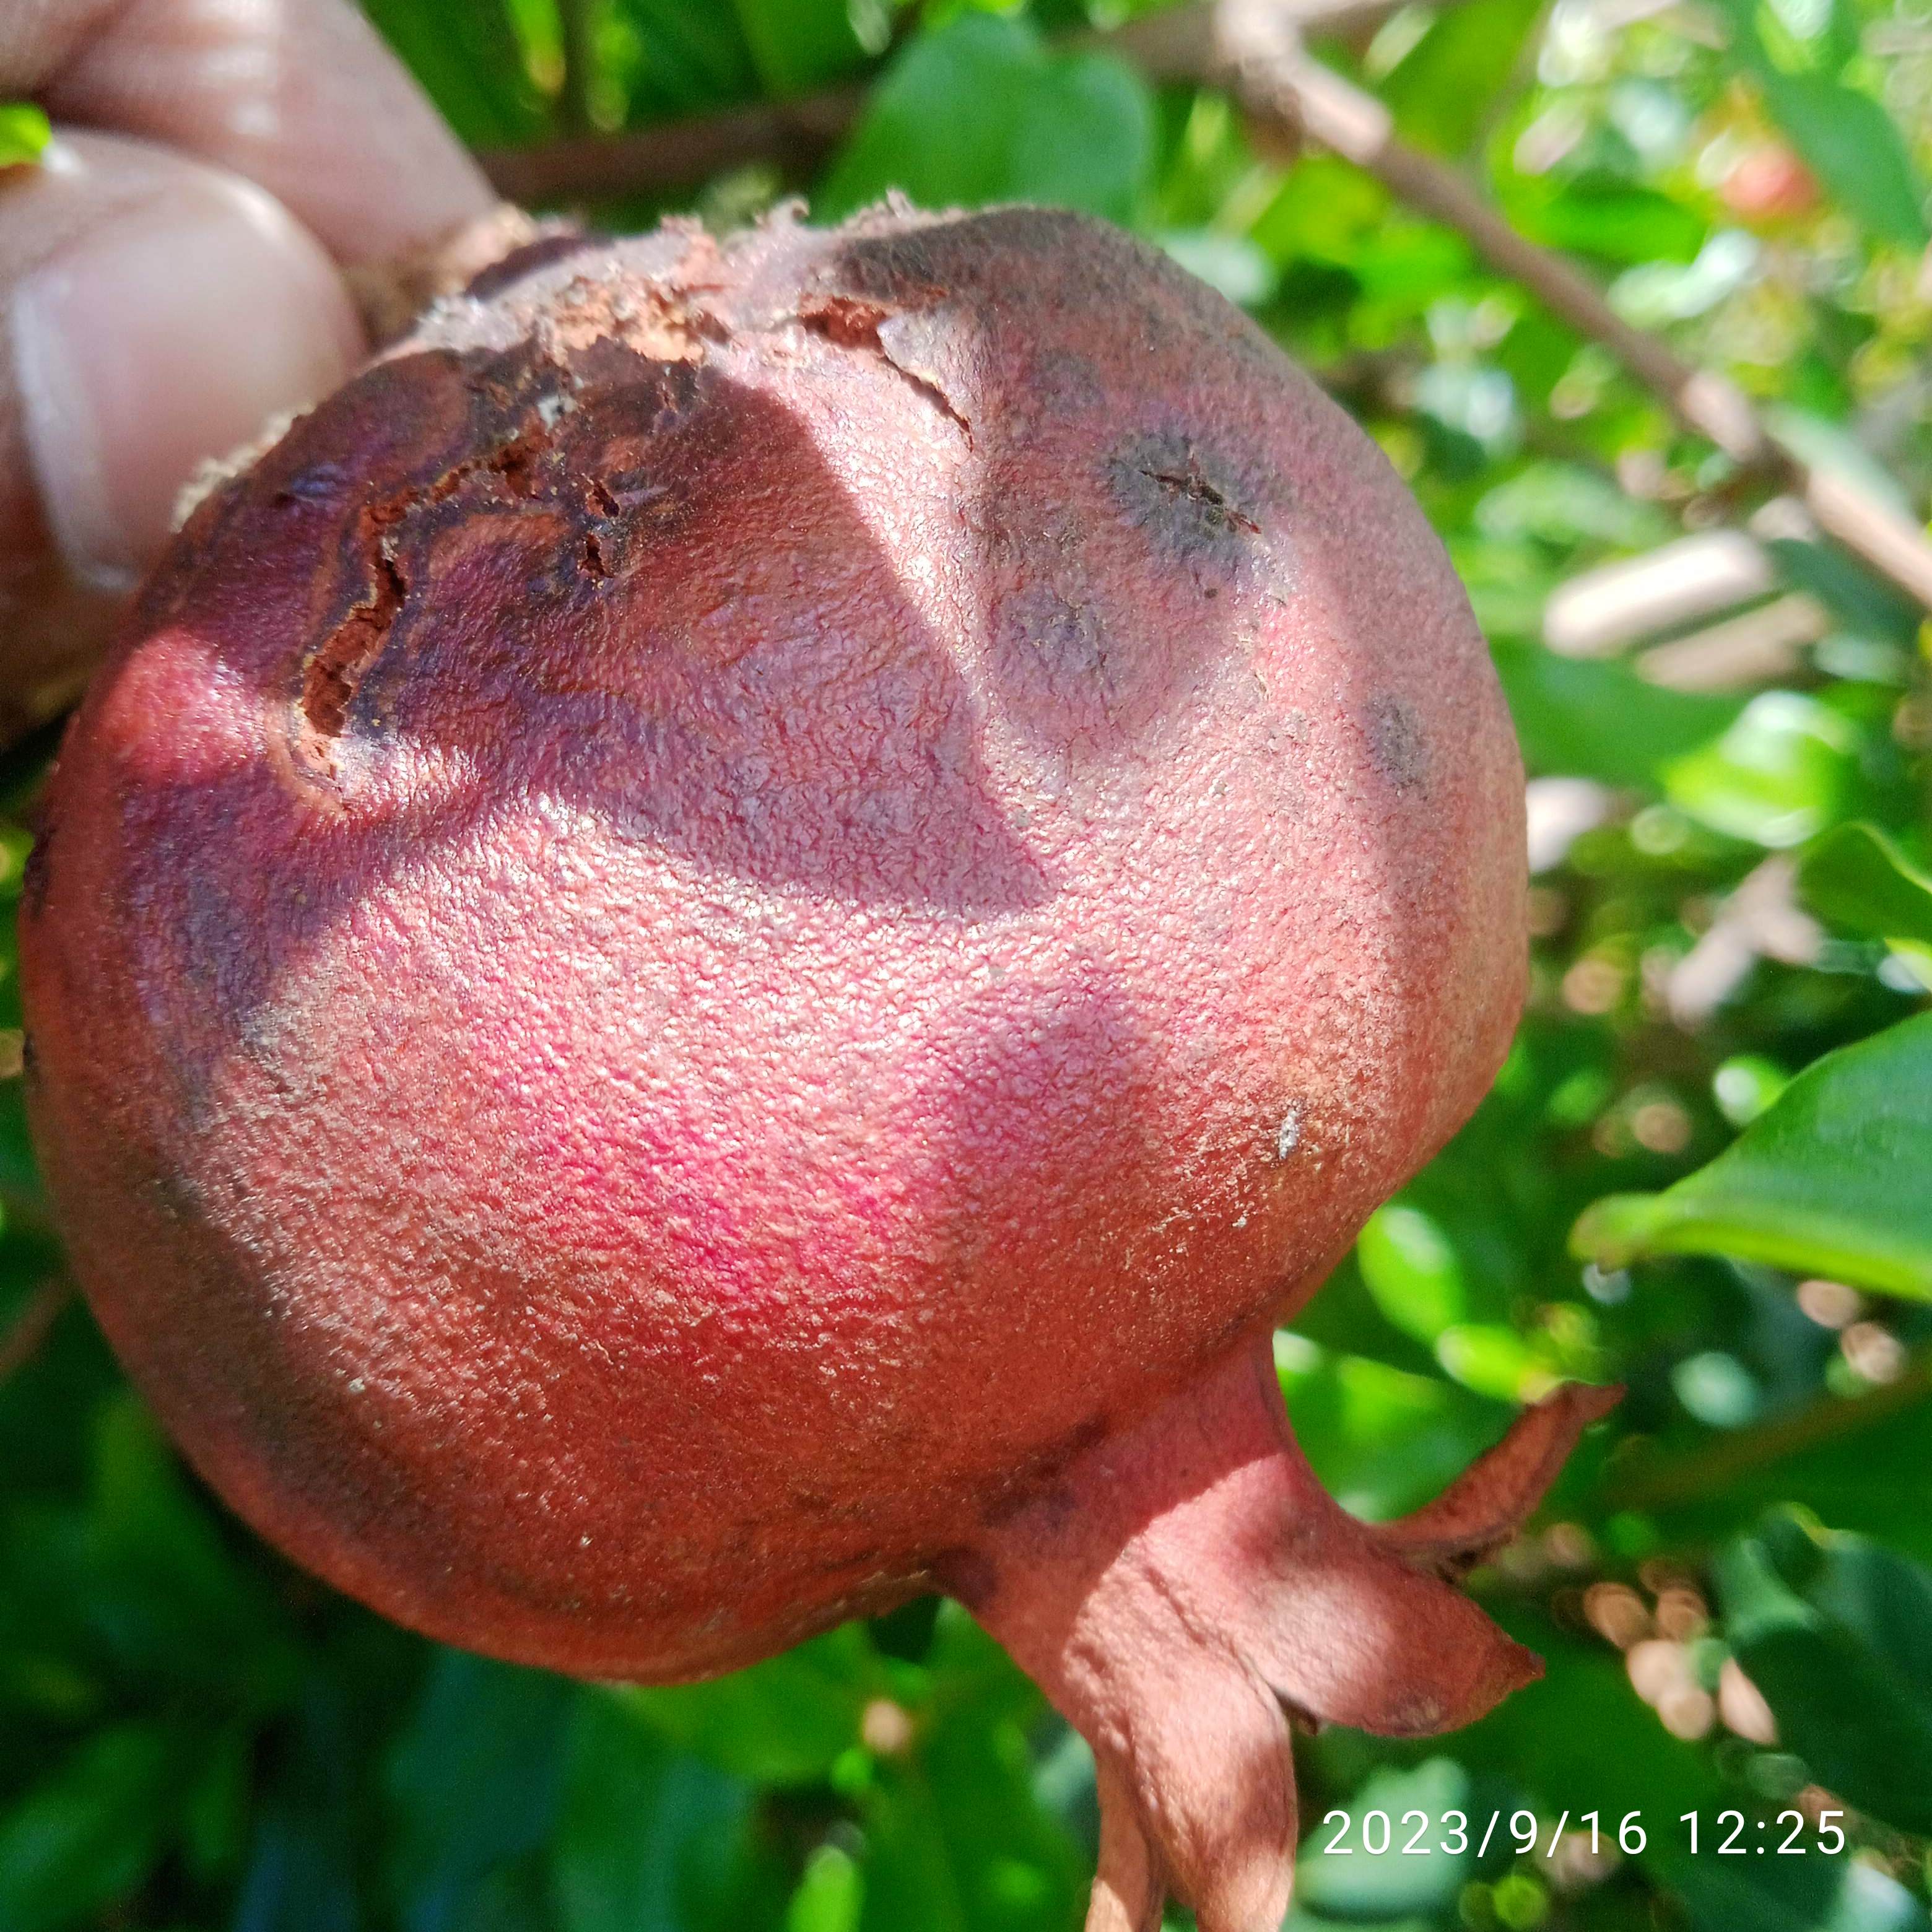
Label: Alternaria